Gajapati Empire

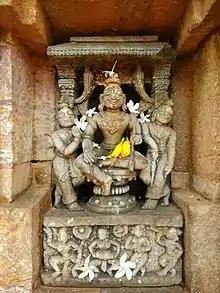
Sculpture of Kapilendradeva.

The records of the Suryavamsi Gajapatis gives a picture of their military administration which they had inherited from the Eastern Gangas rulers. The Gangas had a vast and well-organised military which was improved upon by Kapilendra Deva. The empire was built on the lines of a military state, with the protection of the state and its expansion being the responsibilities of the state and population. Militarism had penetrated into different ranks of the society and the Emperor had a large standing army which included a large number of soldiers and local-militants in the standing army. Besides the feudal tributary states of the Gajapatis also provided a stipulated number of soldiers at the time of war and had to fight for the Gajapati in the battle field.